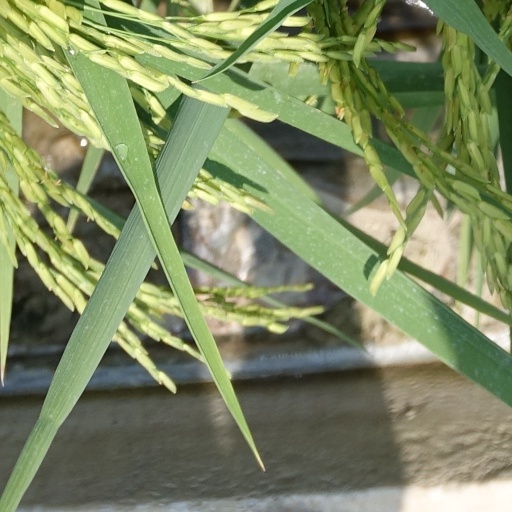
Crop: rice